Ibrahim of the Ottoman Empire

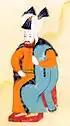
Miniature of Ibrahim

Ibrahim I had seven or eight Haseki Sultans (seven according to Evliya Çelebi, eight according to Ahmed Refik, the archival research confirming Evliya's information), the last of whom was also his legal wife, plus a number of known and unknown minor concubines: